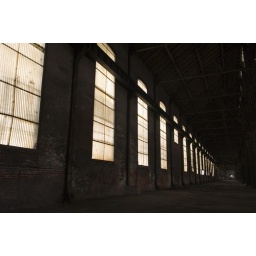
Neverending wall of windows in another large warehouse.